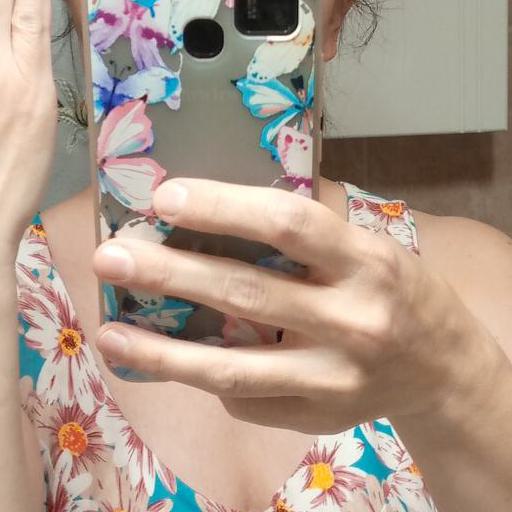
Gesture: no_gesture